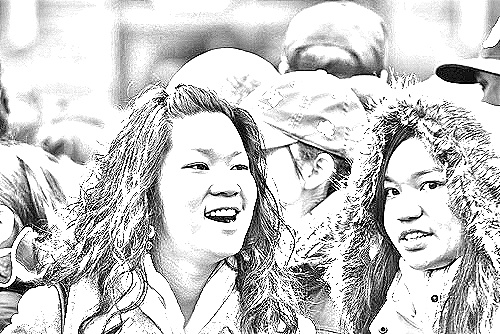
Portrait style: Sketch Portrait